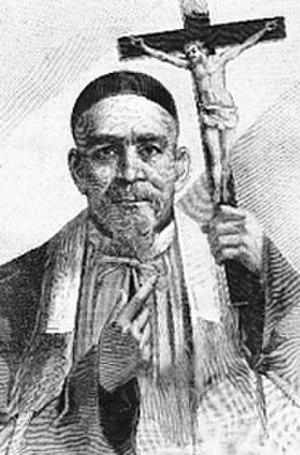
François-Régis Clet (1748-1820), prêtre catholique missionnaire en Chine, martyr et saint.
Les 120 martyrs de Chine constituent un groupe de victimes de la persécution religieuse à l'encontre de l'Église catholique, menée par la Chine de 1630 à 1930. Ce groupe est constitué de missionnaires européens, de prêtres, religieux, laïcs et enfants chinois. Morts in odium fidei, ils ont été canonisés le 1ᵉʳ octobre 2000 par le pape Jean-Paul II.
Cette liste de saints concerne les saints et les bienheureux, reconnus comme tels par l'Église catholique, ayant vécu au XIXᵉ siècle. À ce jour, l'Église a donné comme modèles évangéliques 318 saints du XIXᵉ siècle.
François-Régis Clet, né le 19 août 1748 à Grenoble en Dauphiné, tué le 18 février 1820, est un prêtre catholique, lazariste, missionnaire en Chine, reconnu martyr et saint par l'Église catholique.